George Best

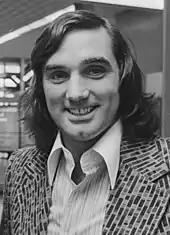
Best in 1976

George Best (22 May 1946 – 25 November 2005) was a Northern Irish professional footballer who played as a winger, spending most of his club career at Manchester United. A skillful dribbler, he is considered one of the greatest players of all time, along with being considered one of the most talented to play. He was named European Footballer of the Year in 1968 and came fifth in the FIFA Player of the Century vote. Best received plaudits for his playing style, which combined pace, skill, balance, feints, goalscoring and the ability to get past defenders. His style of play captured the public's imagination, and in 1999 he was on the six-man shortlist for the BBC's Sports Personality of the Century. He was an inaugural inductee into the English Football Hall of Fame in 2002.